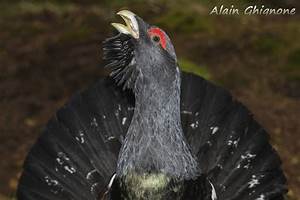
Label: gallina